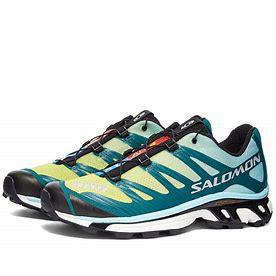
Brand: Salomon
Model: XT